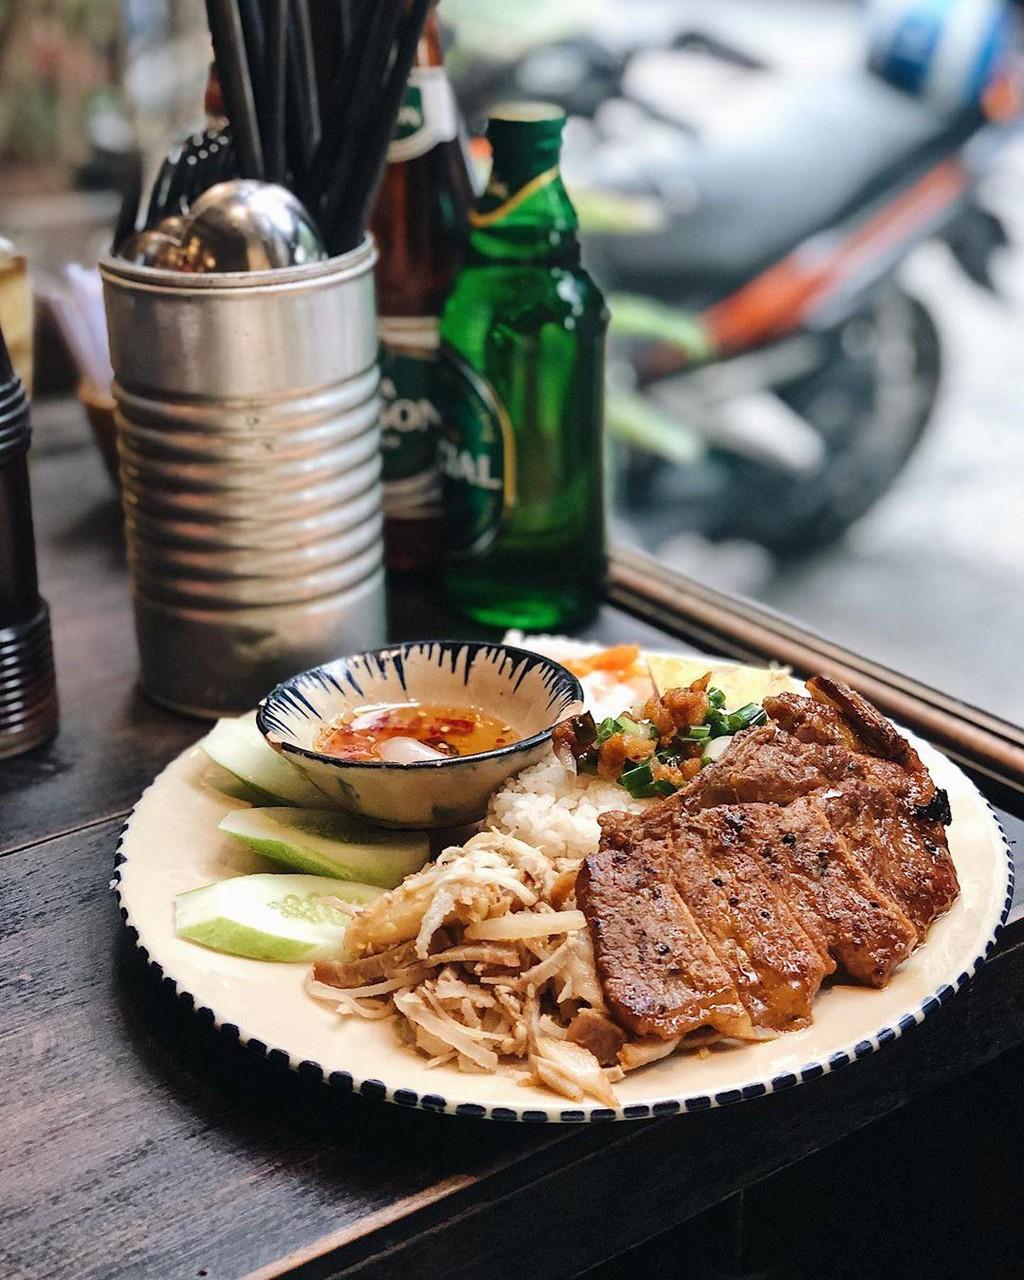
có một đĩa thức ăn được bày ra ở trên bàn